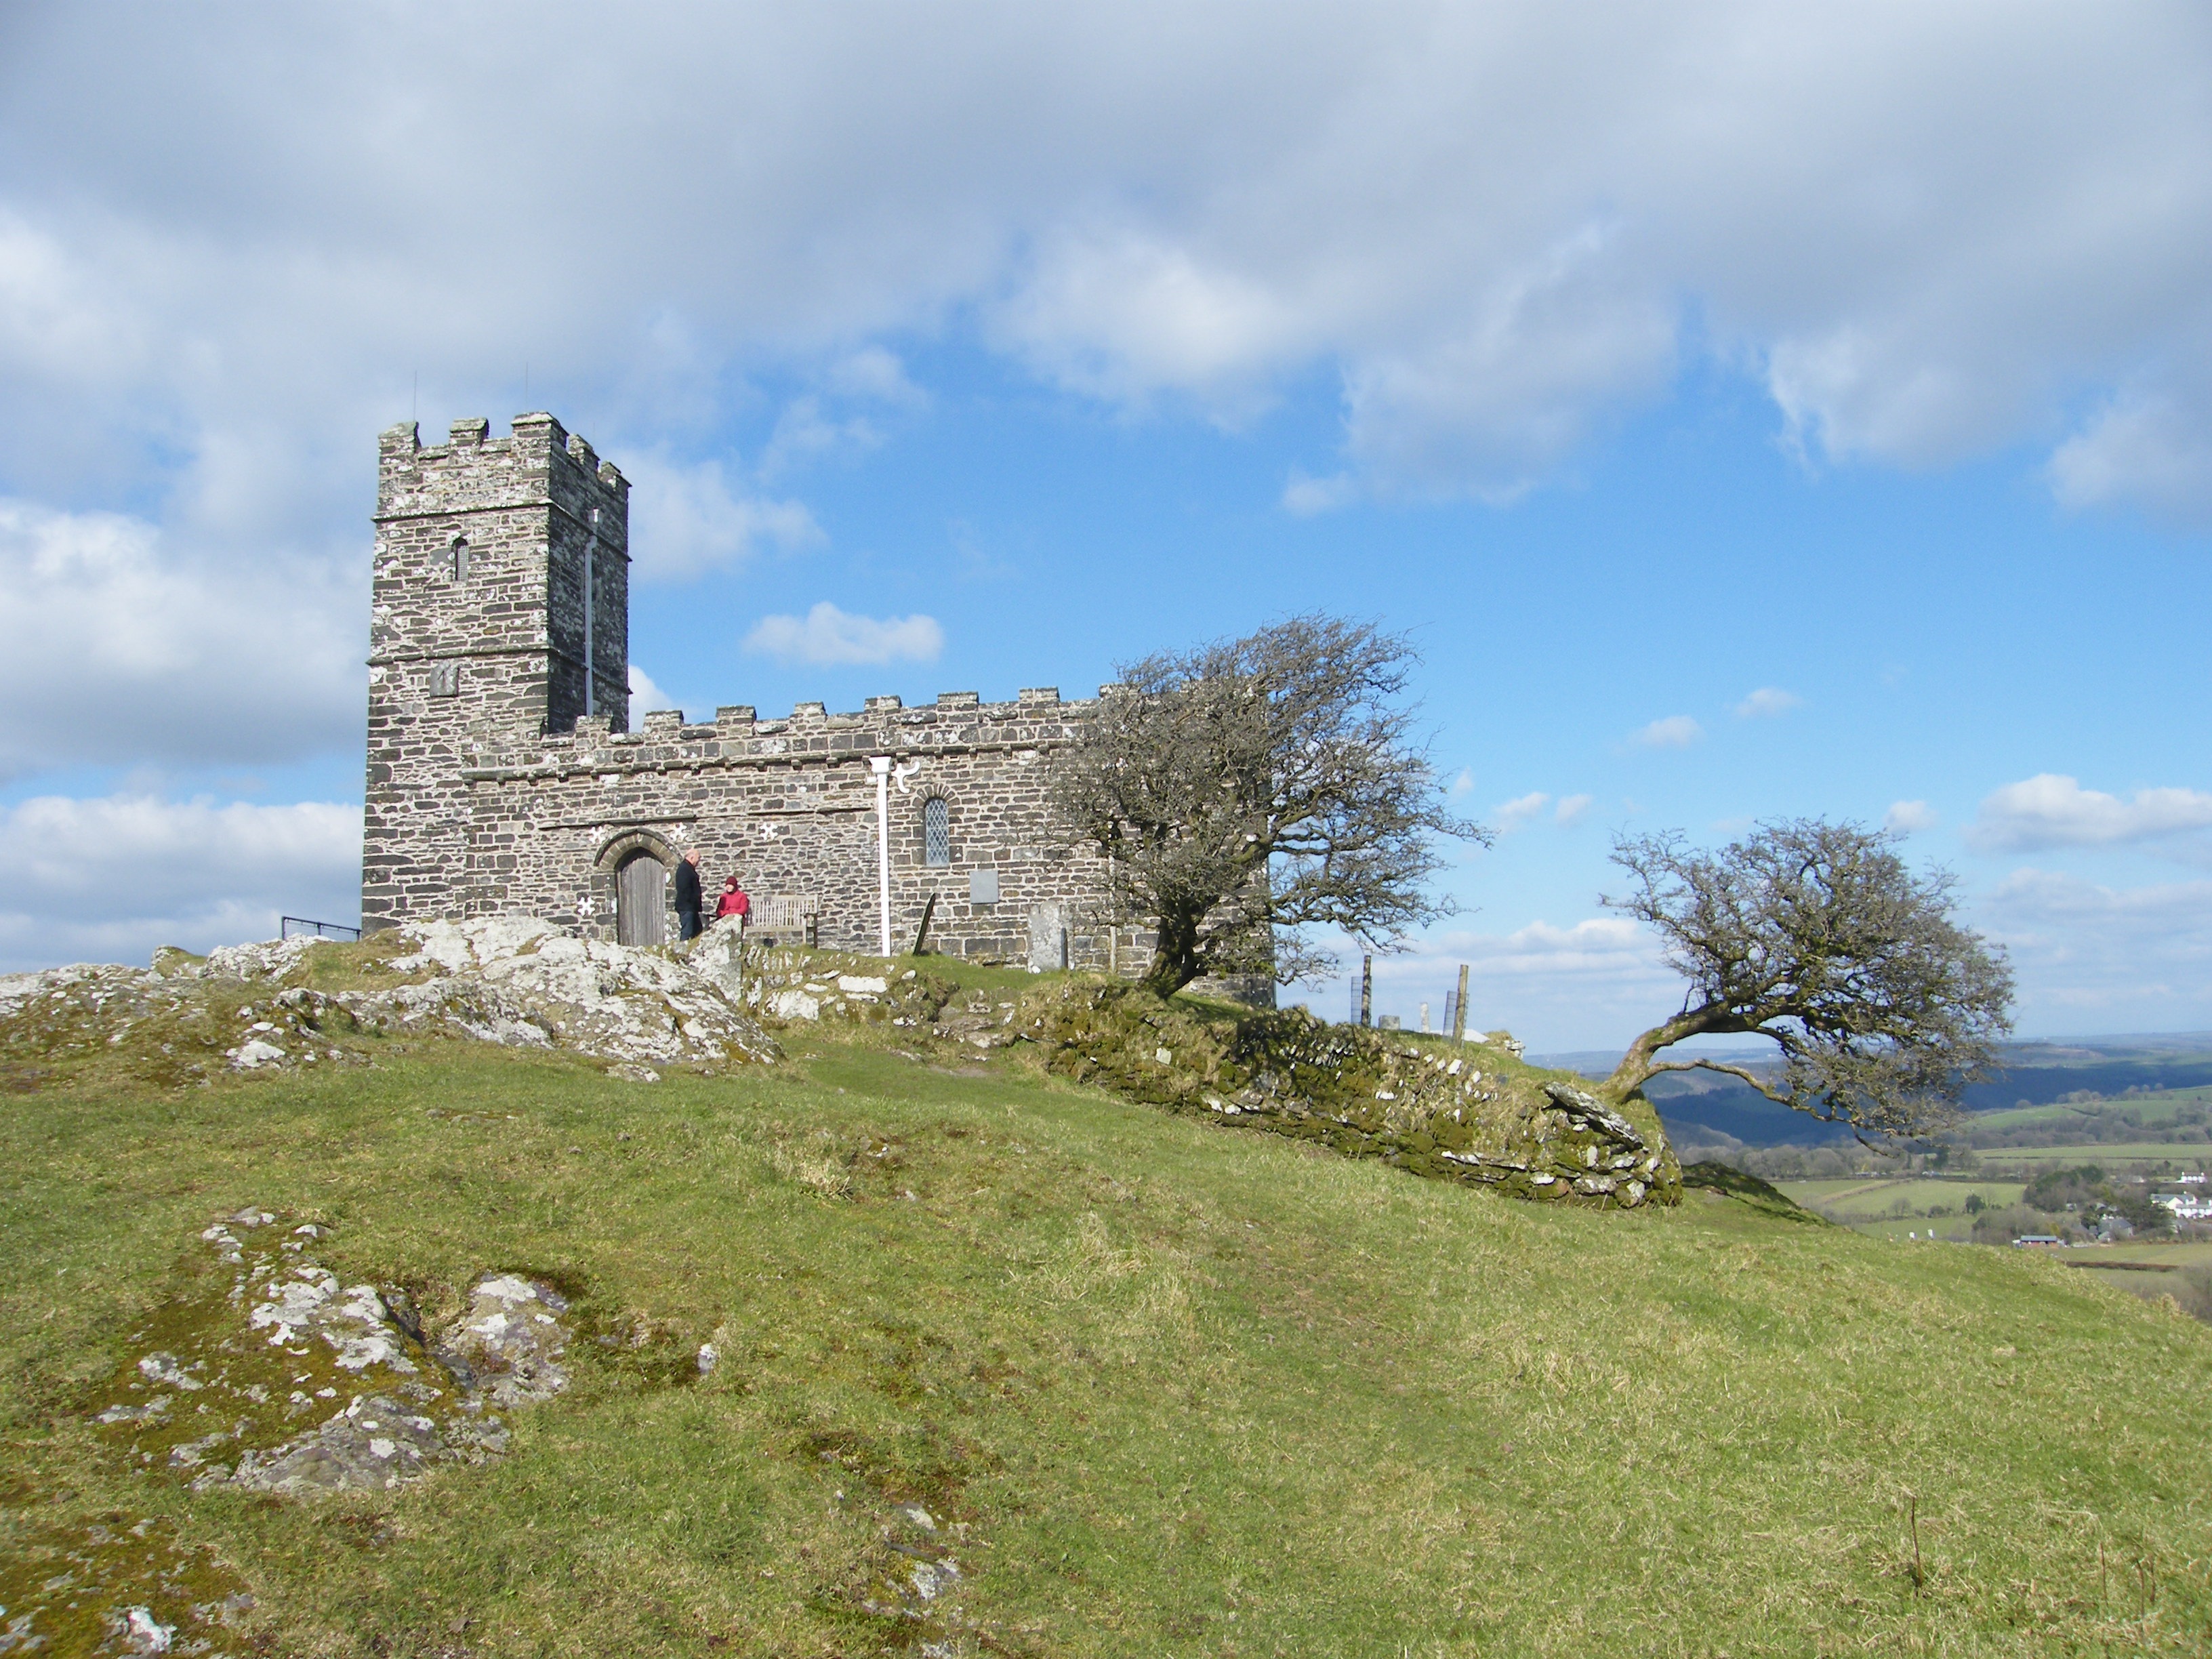
sea, coast, hill, building, mountain range, summer, tower, religion, castle, ancient, church, chapel, fortification, highland, summit, religious, moor, faith, ruins, monastery, british, worship, scene, devon, dartmoor, rural area, brentor